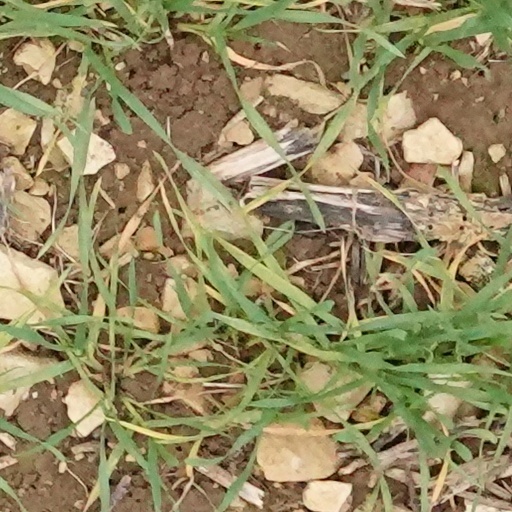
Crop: wheat